Chistopolian Highflyer

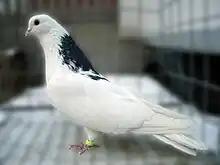
Maned white

The Chistopolian Highflyer is a breed of fancy pigeon. Chistopolian Highflyers, along with other varieties of domesticated pigeons, are all descendants from the rock pigeon ("Columba livia").